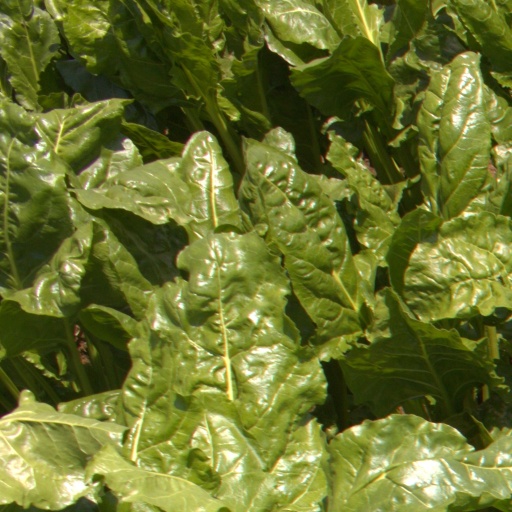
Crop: sugar beet